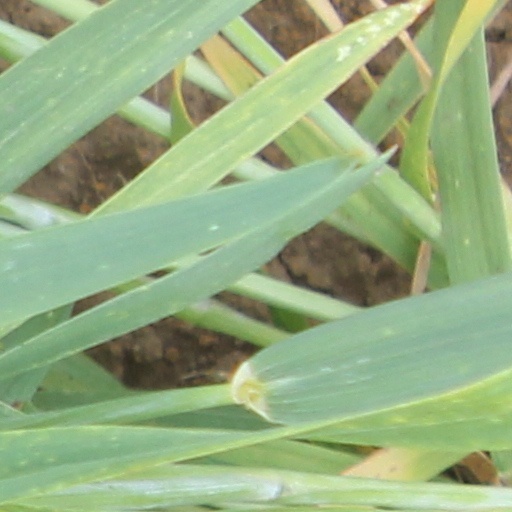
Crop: wheat